Henry W. Majlinger

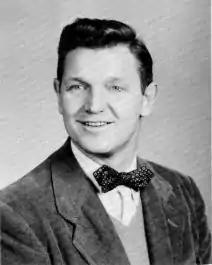
Majlinger pictured in "The Dial 1954", Central Connecticut yearbook

Henry W. Majlinger (December 27, 1919 – September 8, 1999) was an American football and baseball coach. He was the third head football coach at the Teachers College of Connecticut—now known as Central Connecticut State University—, serving for six seasons, from 1953 to 1958, and compiling a record of 17–22–2. Majlinger was also the head baseball coach at Central Connecticut from 1949 to 1978, tallying a mark of 353–168.